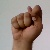
The image shows a hand gesture representing the letter 'T' in Indian Sign Language.